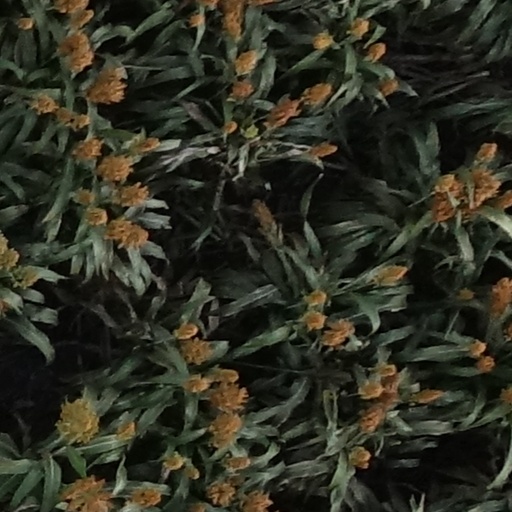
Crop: sorghum